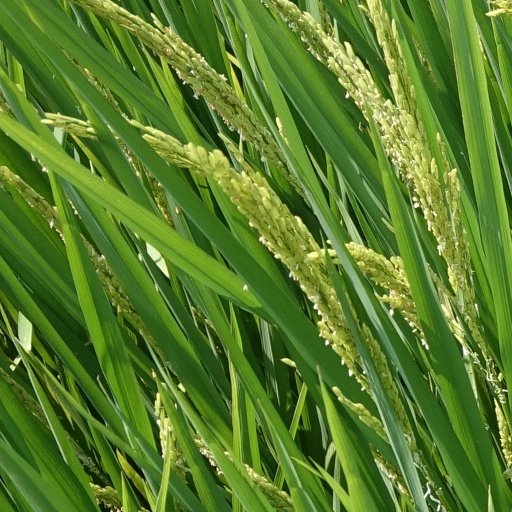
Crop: rice